Seikanron

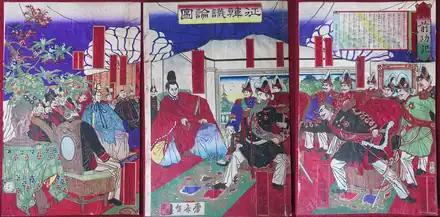
The Seikanron debate. Saigō Takamori is sitting in the center. 1877 painting.

The Seikanron (or 'Proposal to Punish Korea' or 'Argument for a Conquest of Korea') was a major political debate in Japan during 1873 regarding a punitive expedition against Korea. The "Seikanron" split the Meiji government and the restoration coalition that had been established against the "bakufu", but resulted in a decision not to send a military expedition to Korea.